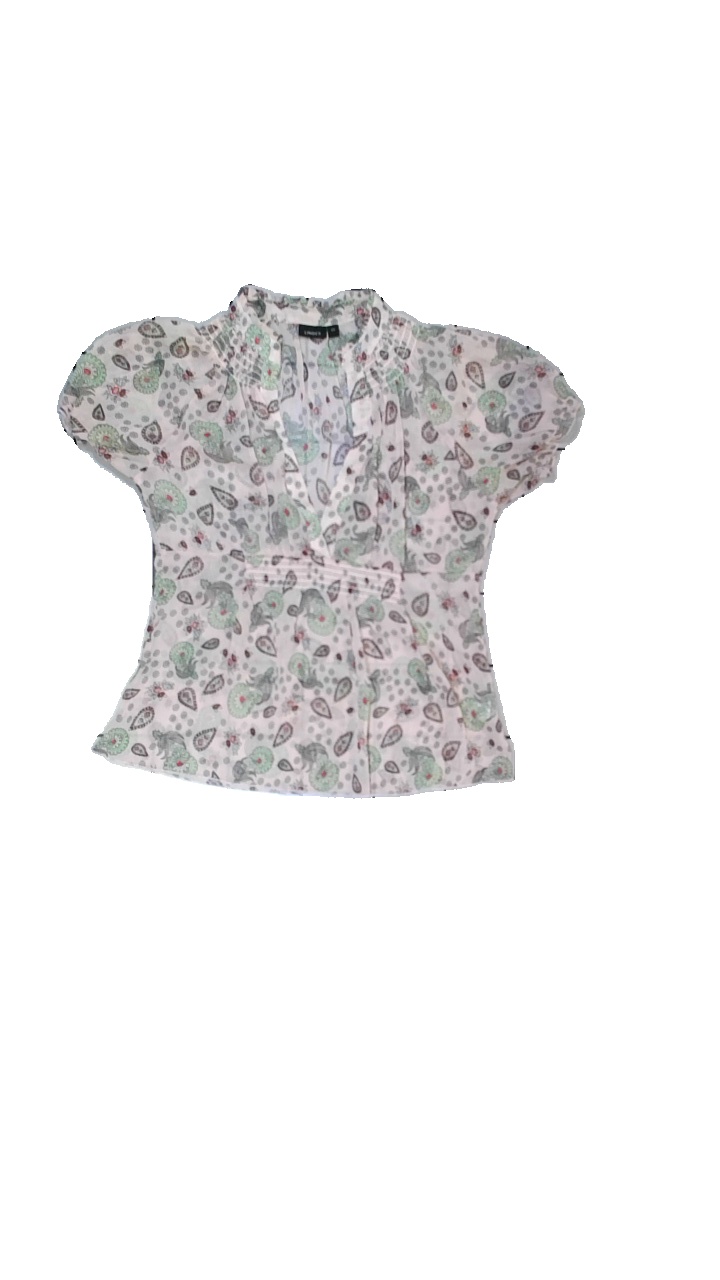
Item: T-shirt (Ladies)
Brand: Lindex
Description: Genomskinlig t-shirt med geometriskt tryck och resår
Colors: Pink, Green, Red, Blue
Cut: Turtle neck
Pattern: Geometric print
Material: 100% polyester
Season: All
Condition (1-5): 5
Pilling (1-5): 5
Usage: Reuse
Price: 50-100